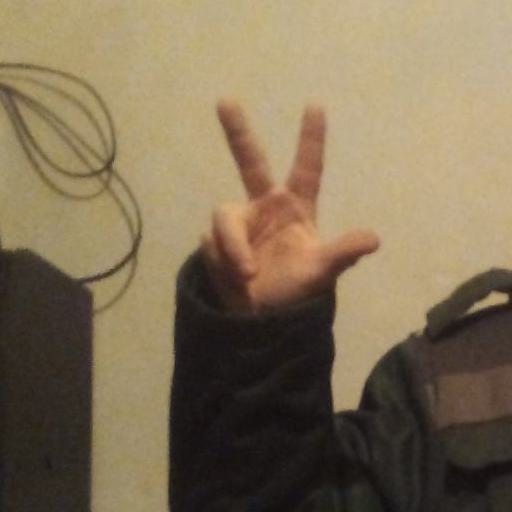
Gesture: three2